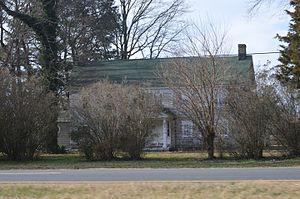
Tharp House est une maison historique située près de Farmington, dans le comté de Kent, Delaware, c'était la maison du gouverneur du Delaware William Tharp.